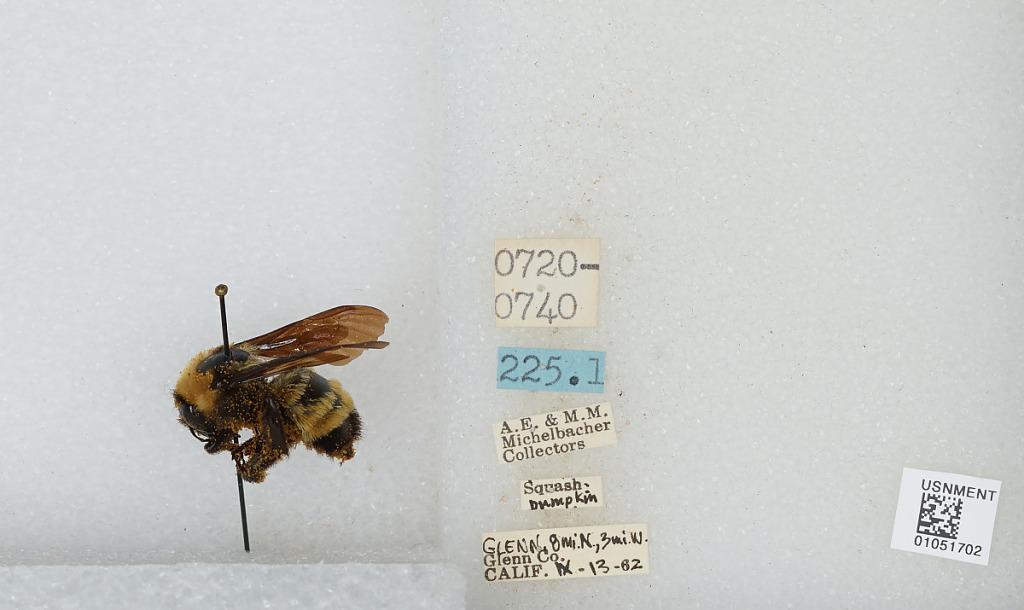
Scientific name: Bombus sp.
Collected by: A. Michelbacher & M. Michelbacher
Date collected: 1962-9-13
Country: United States
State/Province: California
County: Glenn
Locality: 8 miles North, 3 miles West of Glenn County
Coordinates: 39.9128, -123.001